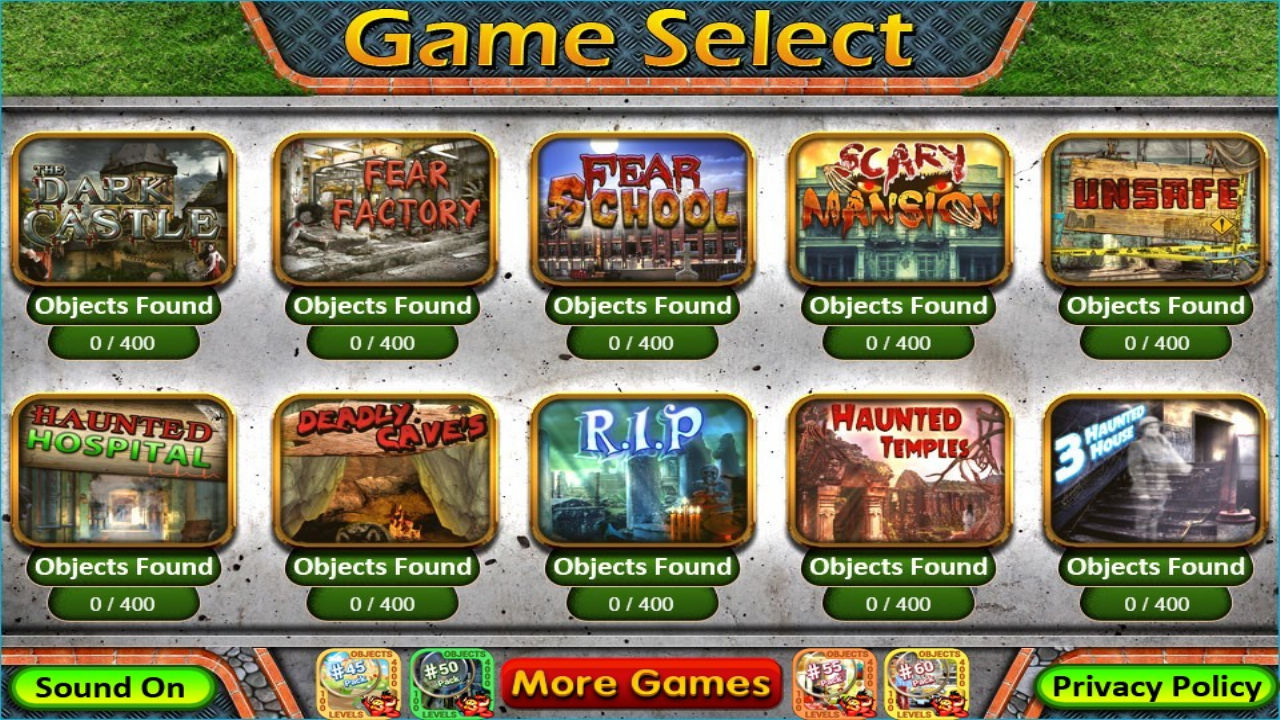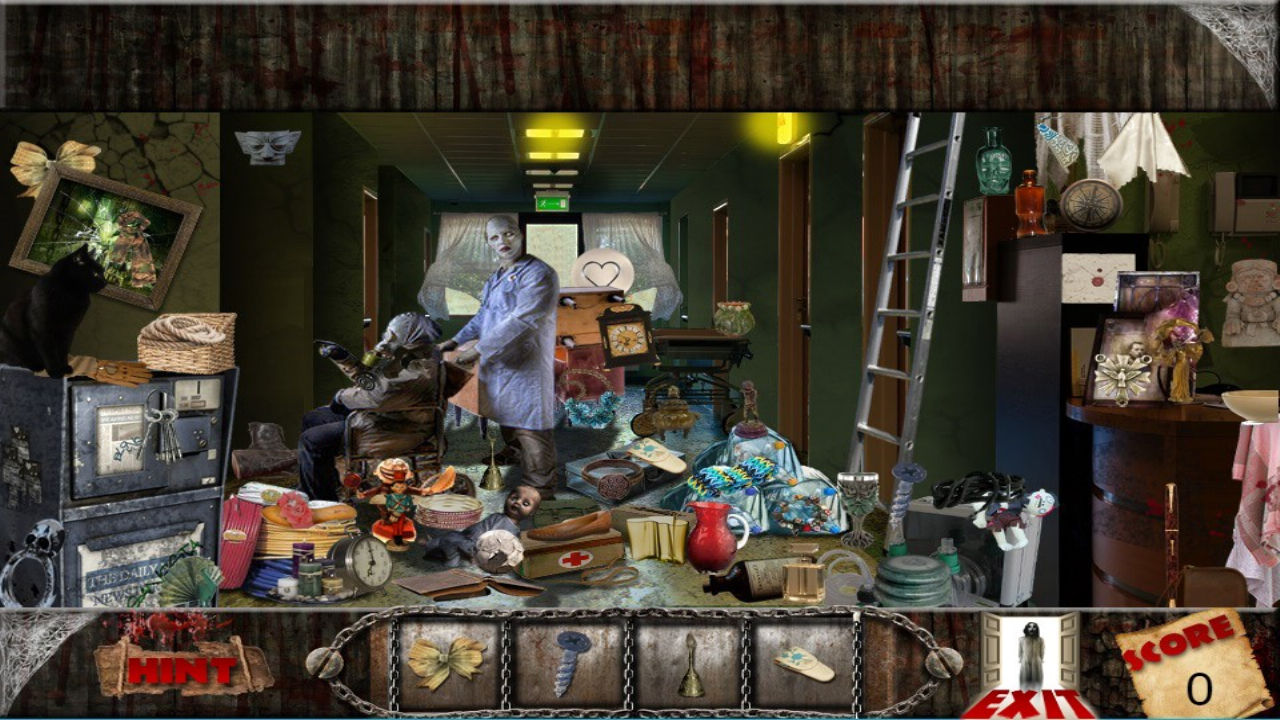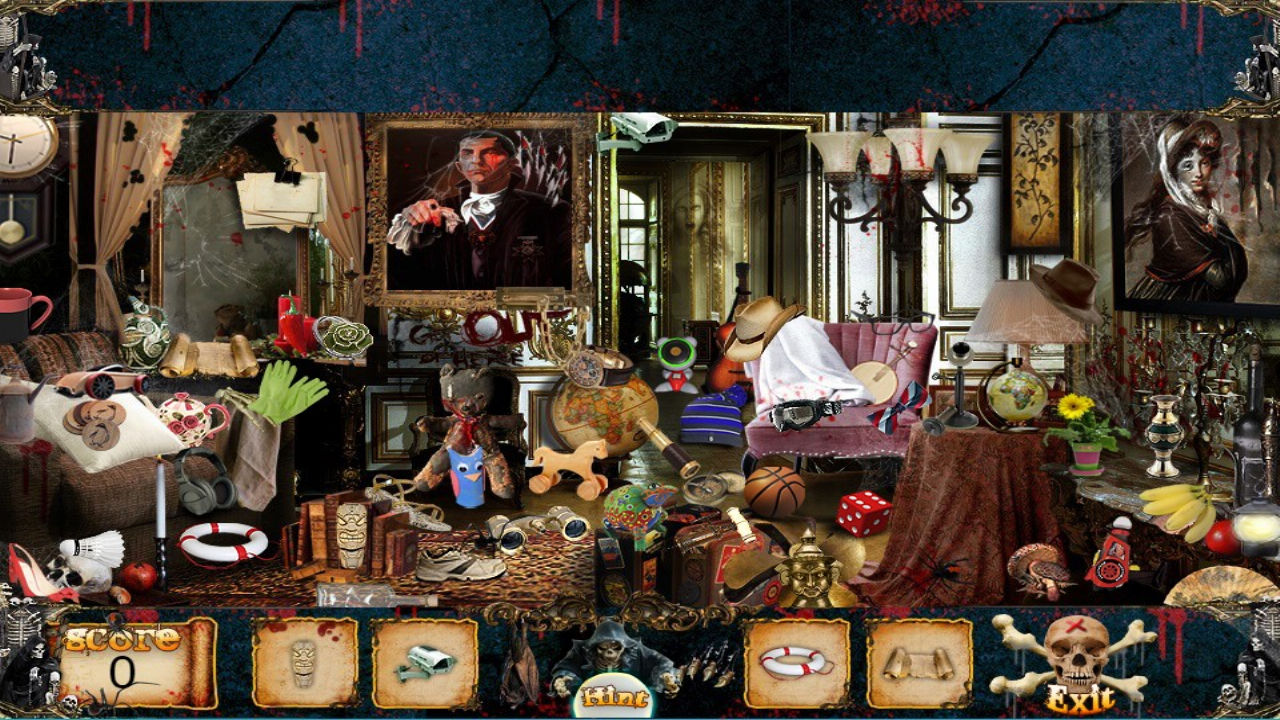
Pack 3 - 10 in 1 Hidden Object Games by PlayHOG
Category: Appstore for Android
We have gone Gold and combined ten of our games in one pack. This will not only reduce the number of games you need to install, but will help reduce the clutter on the app store.This is Pack 3 of Pack 64So what does this mean for you:★ One Hidden Object Game Pack - Has 10 Hidden Object Games in it★ 100% Free - We never have any in-app purchases★ 100 Hidden Object Levels in Total★ 4000 Hidden Objects to Find in Total★ Unlimited Hints★ Pinch & Zoom
Features: ★ One Hidden Object Game Pack - Has 10 Hidden Object Games in it | ★ 100% Free - We never have any in-app purchases | ★ 100 Hidden Object Levels in Total | ★ 4000 Hidden Objects to Find in Total | ★ Unlimited Hints | ★ Pinch & Zoom